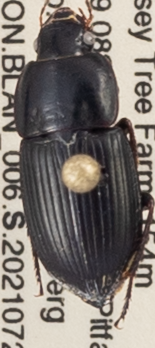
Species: Anisodactylus dulcicollis
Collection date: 2021-07-27
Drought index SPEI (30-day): -1.13
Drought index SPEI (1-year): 0.47
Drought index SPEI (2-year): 0.058